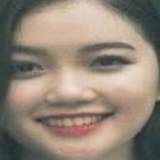
ca sĩ Fanny Trần